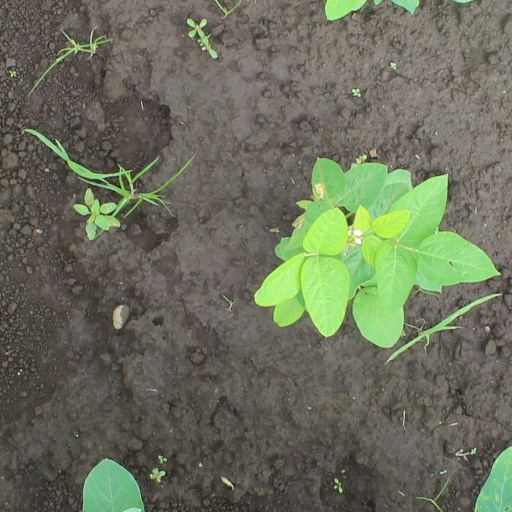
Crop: soybean